Nostie

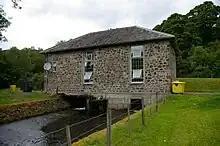
Nostie Bridge power station, showing the stone construction. The tailrace discharges into the river soon after leaving the station.

James Shearer was one of three members of the Panel of Architectural Advisors to the Board, and he was asked to carry out the architectural work for the Lochalsh scheme. The civil engineers stated that they wanted a rectangular brick building with a slate roof. Shearer visited the site, and noted that all of the buildings in the area were built of local stone, in a style which he called cottage architecture. He began to wonder whether it would be possible to use stone for the power station, despite the fact that building with stone was a dying art. With some trepidation, he approached MacColl to discuss his proposal, and found that MacColl was in complete agreement with the concept. He asked Shearer to produce a list of sources for the material, and to find contractors who could muster enough quarrymen and masons to ensure the success of the idea. Implementation was not without its difficulties, but these were gradually overcome, and the Lochalsh Power Station at Nostie was completed in 1948. It was officially opened on 21 December by Miss Macrae from Conchra, with Tom Johnston overseeing the proceedings. The smaller station at Morar was designed by Reginald Fairlie, another member of the Panel of Architectural Advisors. It was also built of stone and opened on the same day. The decision to use stone informed most of the projects undertaken by the North of Scotland Hydro-Electric Board subsequently. Smaller buildings were built of stone, while larger ones were clad with it.